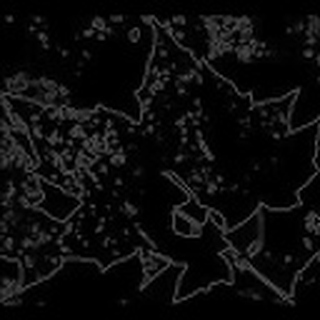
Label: cotton_powdery_mildew